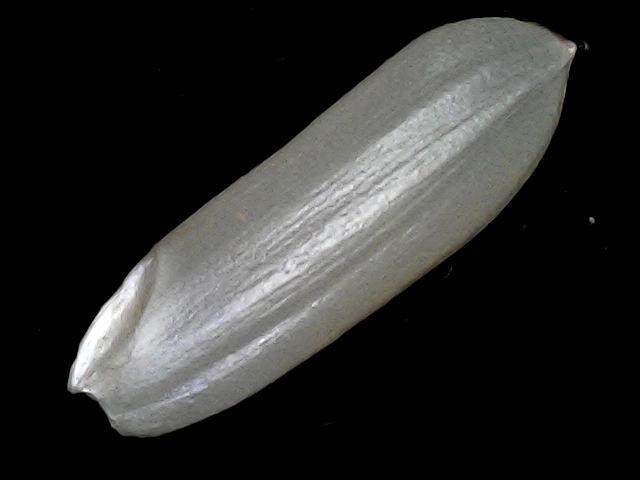
Rice variety: BRRI67